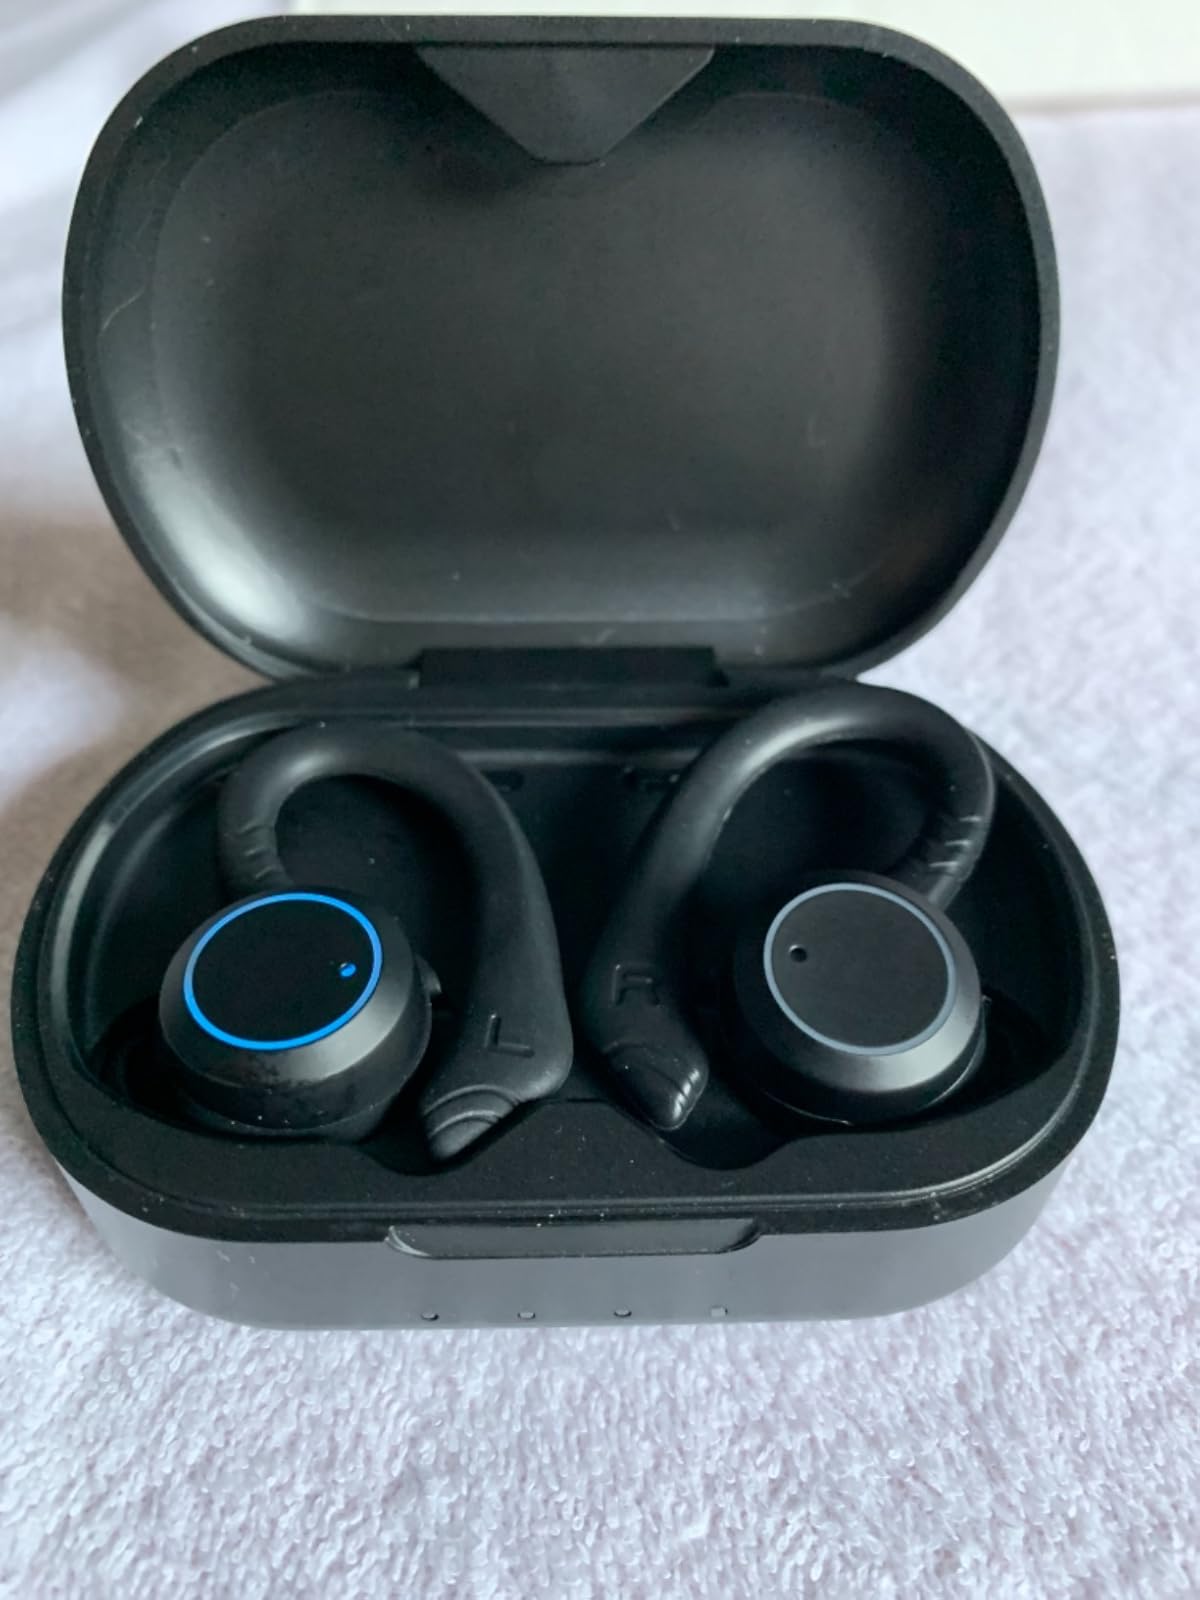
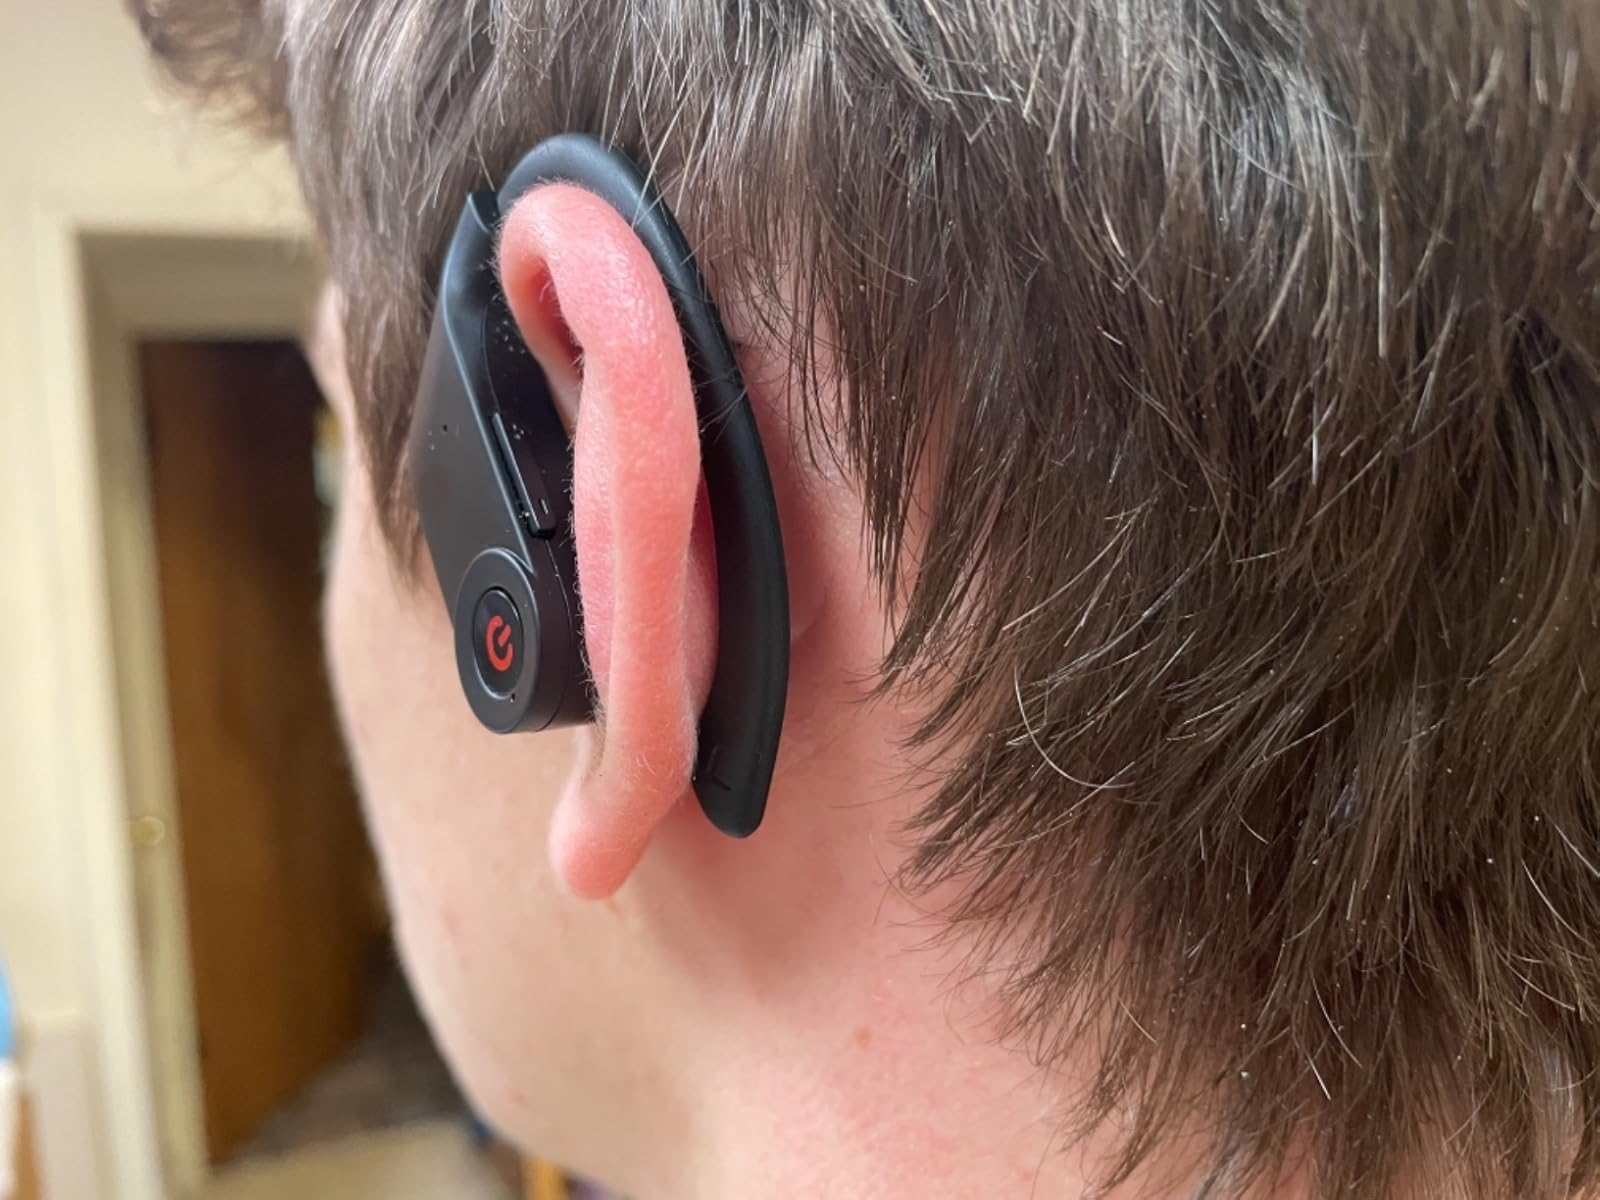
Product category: earbuds
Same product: no